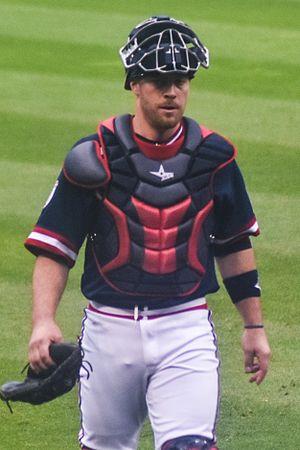
Christopher Paul Gimenez est un receveur de la Ligue majeure de baseball.